Bertrand competition

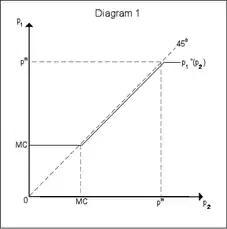
Best response of firm 1 plotted as a function of firm 2's price

Firm formula_13’s individual demand function is downward sloping and a function of the price set by each firm: